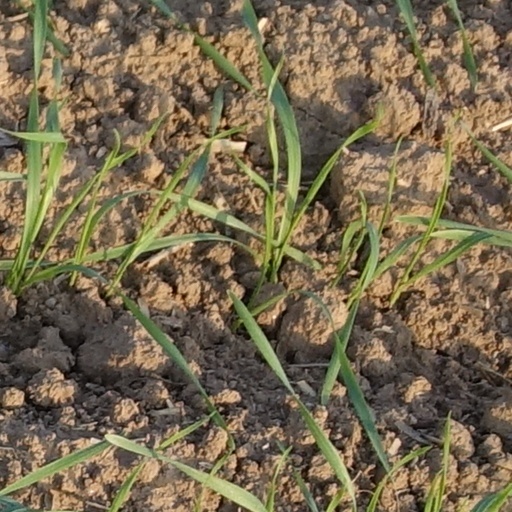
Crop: wheat